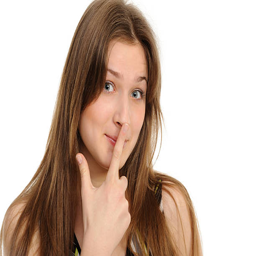
portrait of a happy young girl gesturing